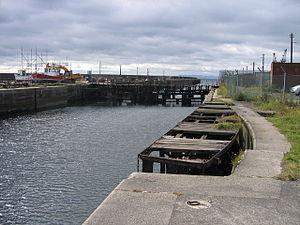
Methil est une ville du Royaume-Uni située sur la côte orientale de l'Écosse. Elle faisait partie de l'ancien bourg de Buckhaven et Methil. Elle se trouve dans le council area du Fife et dans une zone urbaine continue connue sous le nom de Levenmouth.